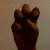
The image shows a hand gesture representing the letter 'E' in Indian Sign Language.